London Underground departmental stock

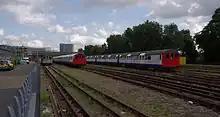
Various tube stock trains, including the Rail Adhesion Train, at Acton Works.

Deliveries of 1972 stock enabled 1938 stock to be withdrawn, and several cars were converted for use as ballast motor cars. The task was more complicated than for earlier stock, as 1938 units had compressors mounted on the trailer cars. The motor cars therefore had to be fitted with compressors, and the couplings were changed from Wedglock to Ward type. The first four were numbered L140 to L143, and the conversion was carried out at Acton Works in 1972. Another six were converted, two in 1975, two in 1976, and the final two in 1977, which were numbered L144 to L149. L151 and L152 were converted in 1978, and were additionally fitted with weed killing equipment. Another four were added in the same year, numbered L153 to L156. Although the ballast motor cars were normally worked in pairs, some engineering trains had a ballast motor car at one end and a battery locomotive at the other. One advantage of the ballast motor cars over battery locomotives was that the interiors could be used by personnel and for storing small tools, although they were less powerful, and could only work when the traction current was switched on. By 2002, all except the weed killing pair had been withdrawn.